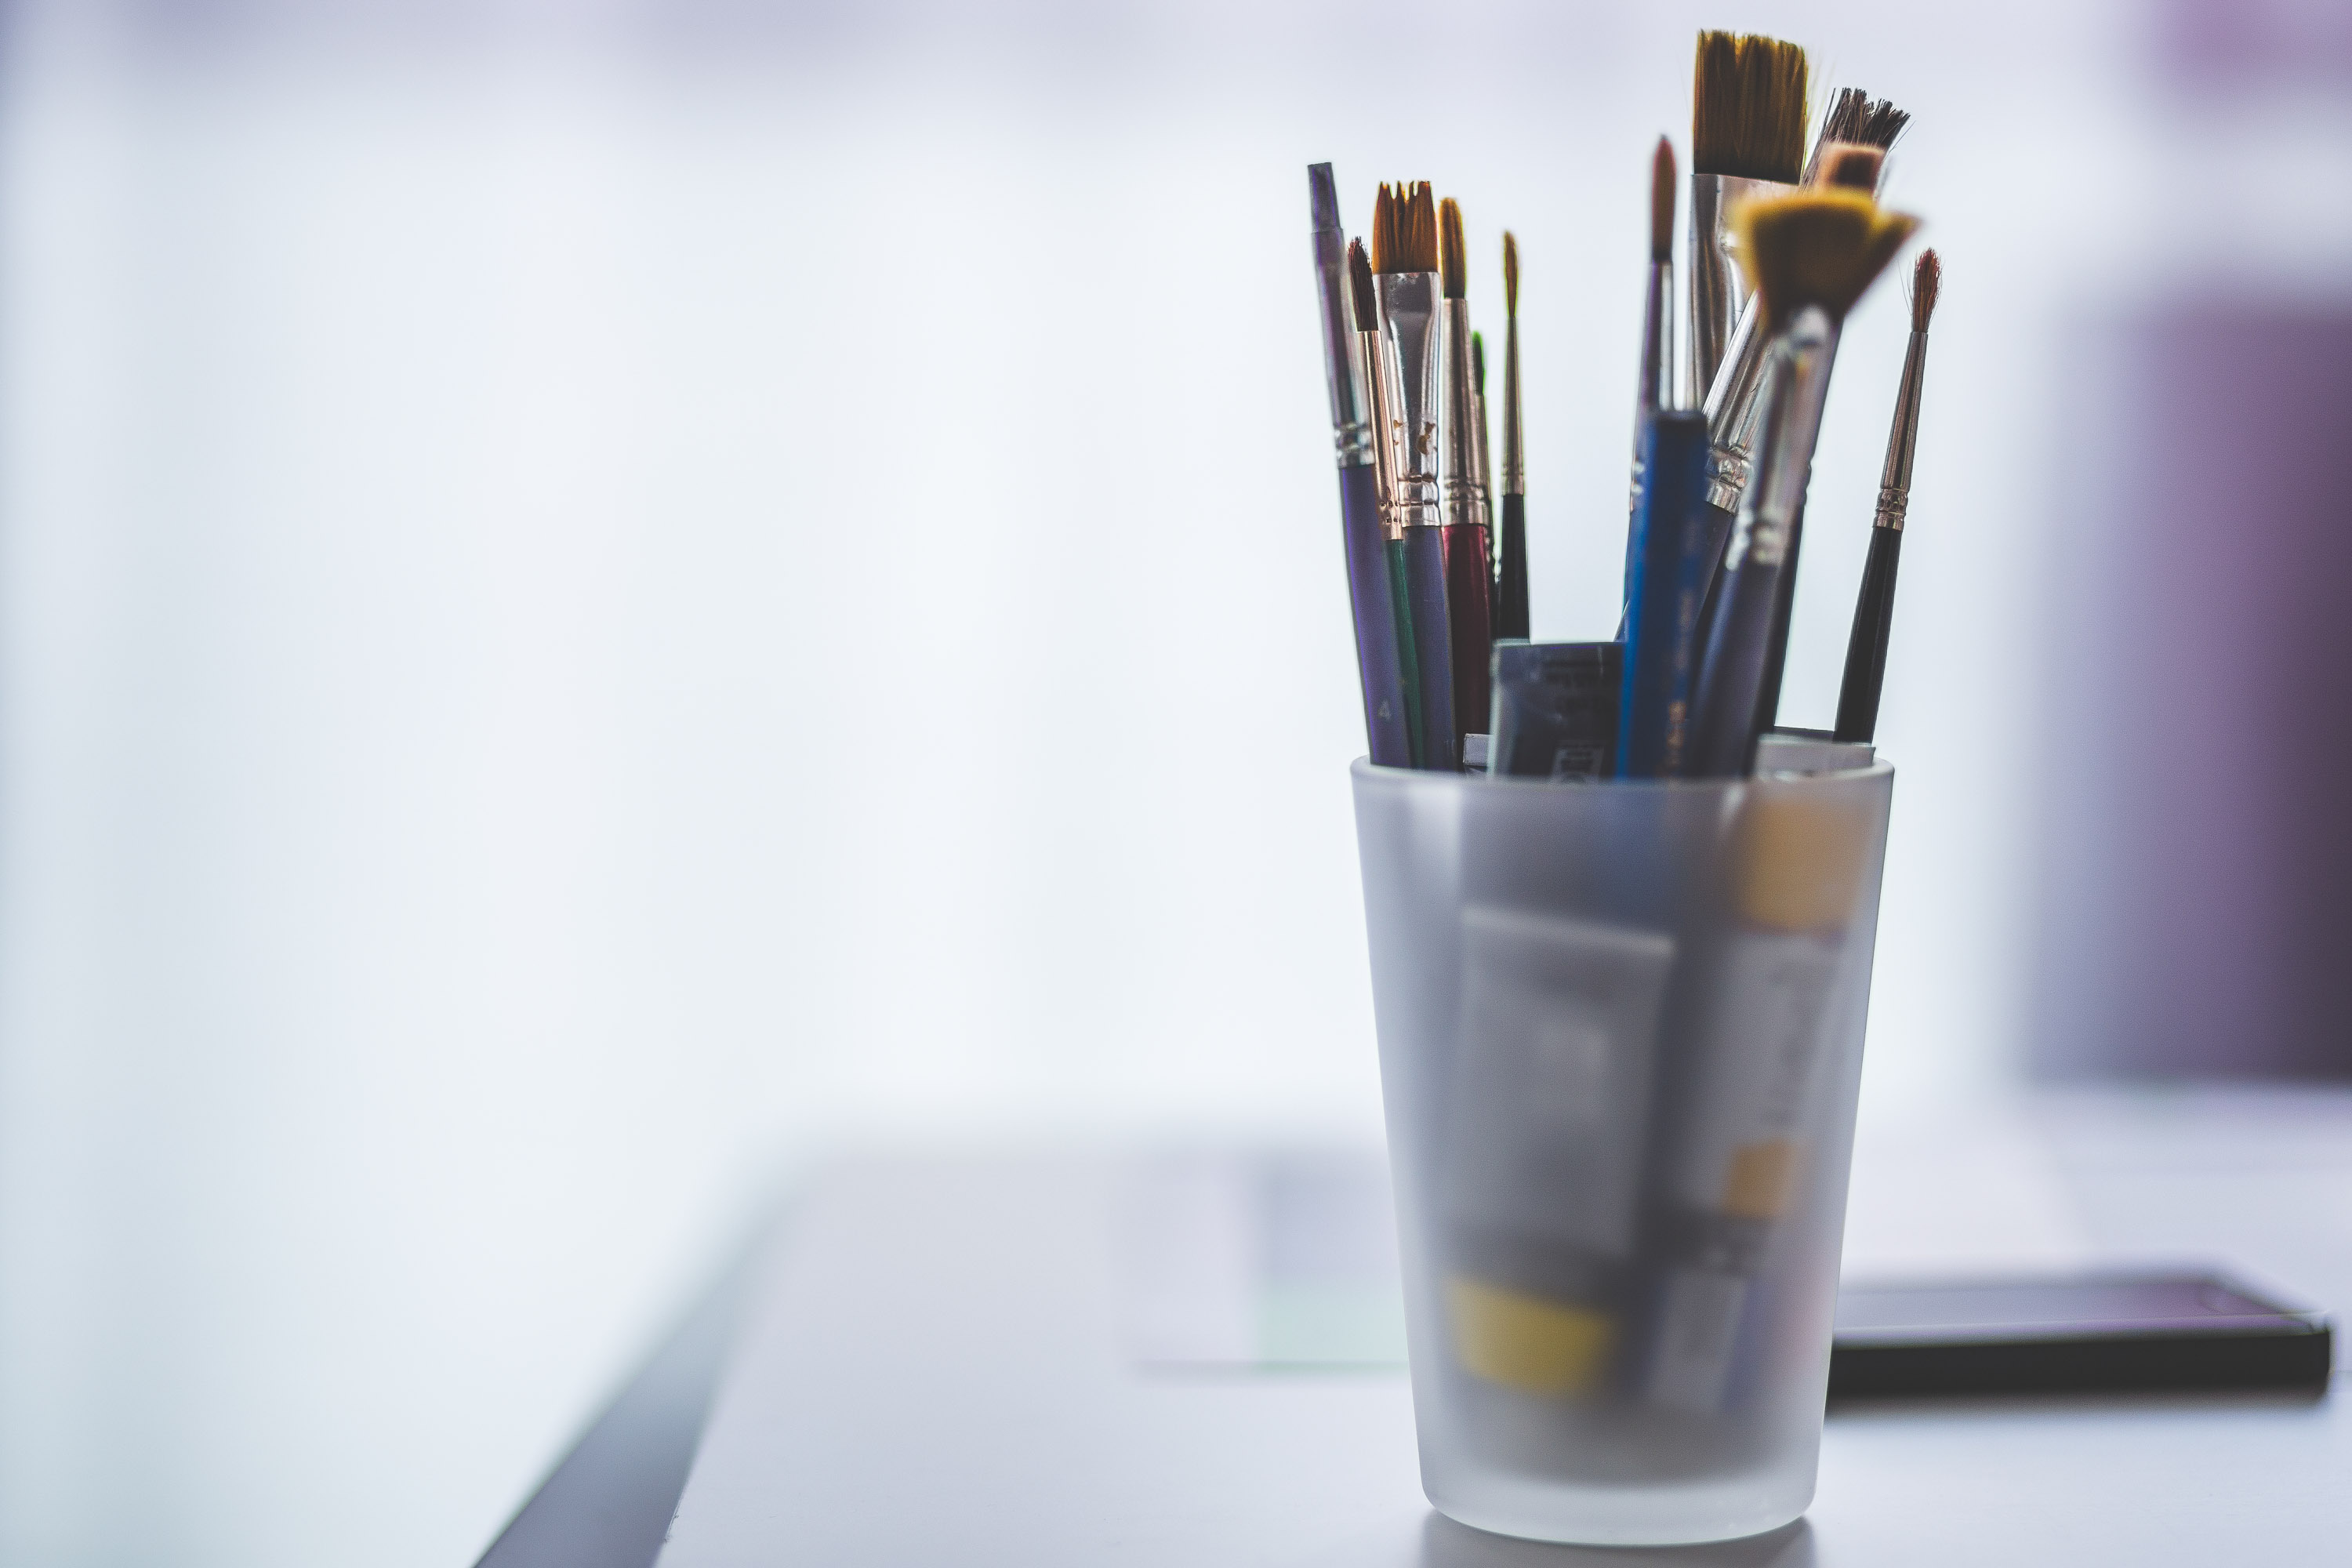
brush, white, blue, purple, cosmetics, Material property, makeup brushes, pencil, office supplies, cylinder, stationery, liquid, writing implement